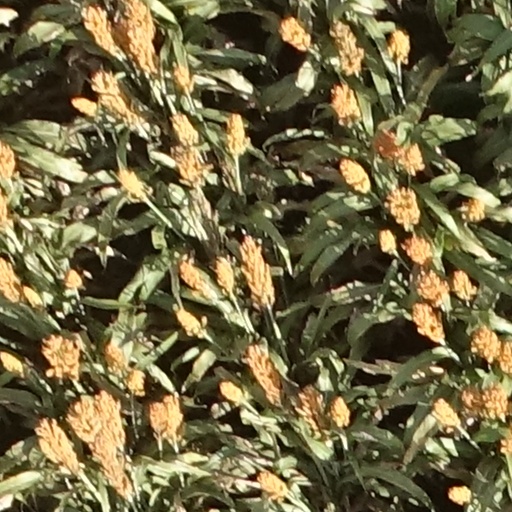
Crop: sorghum